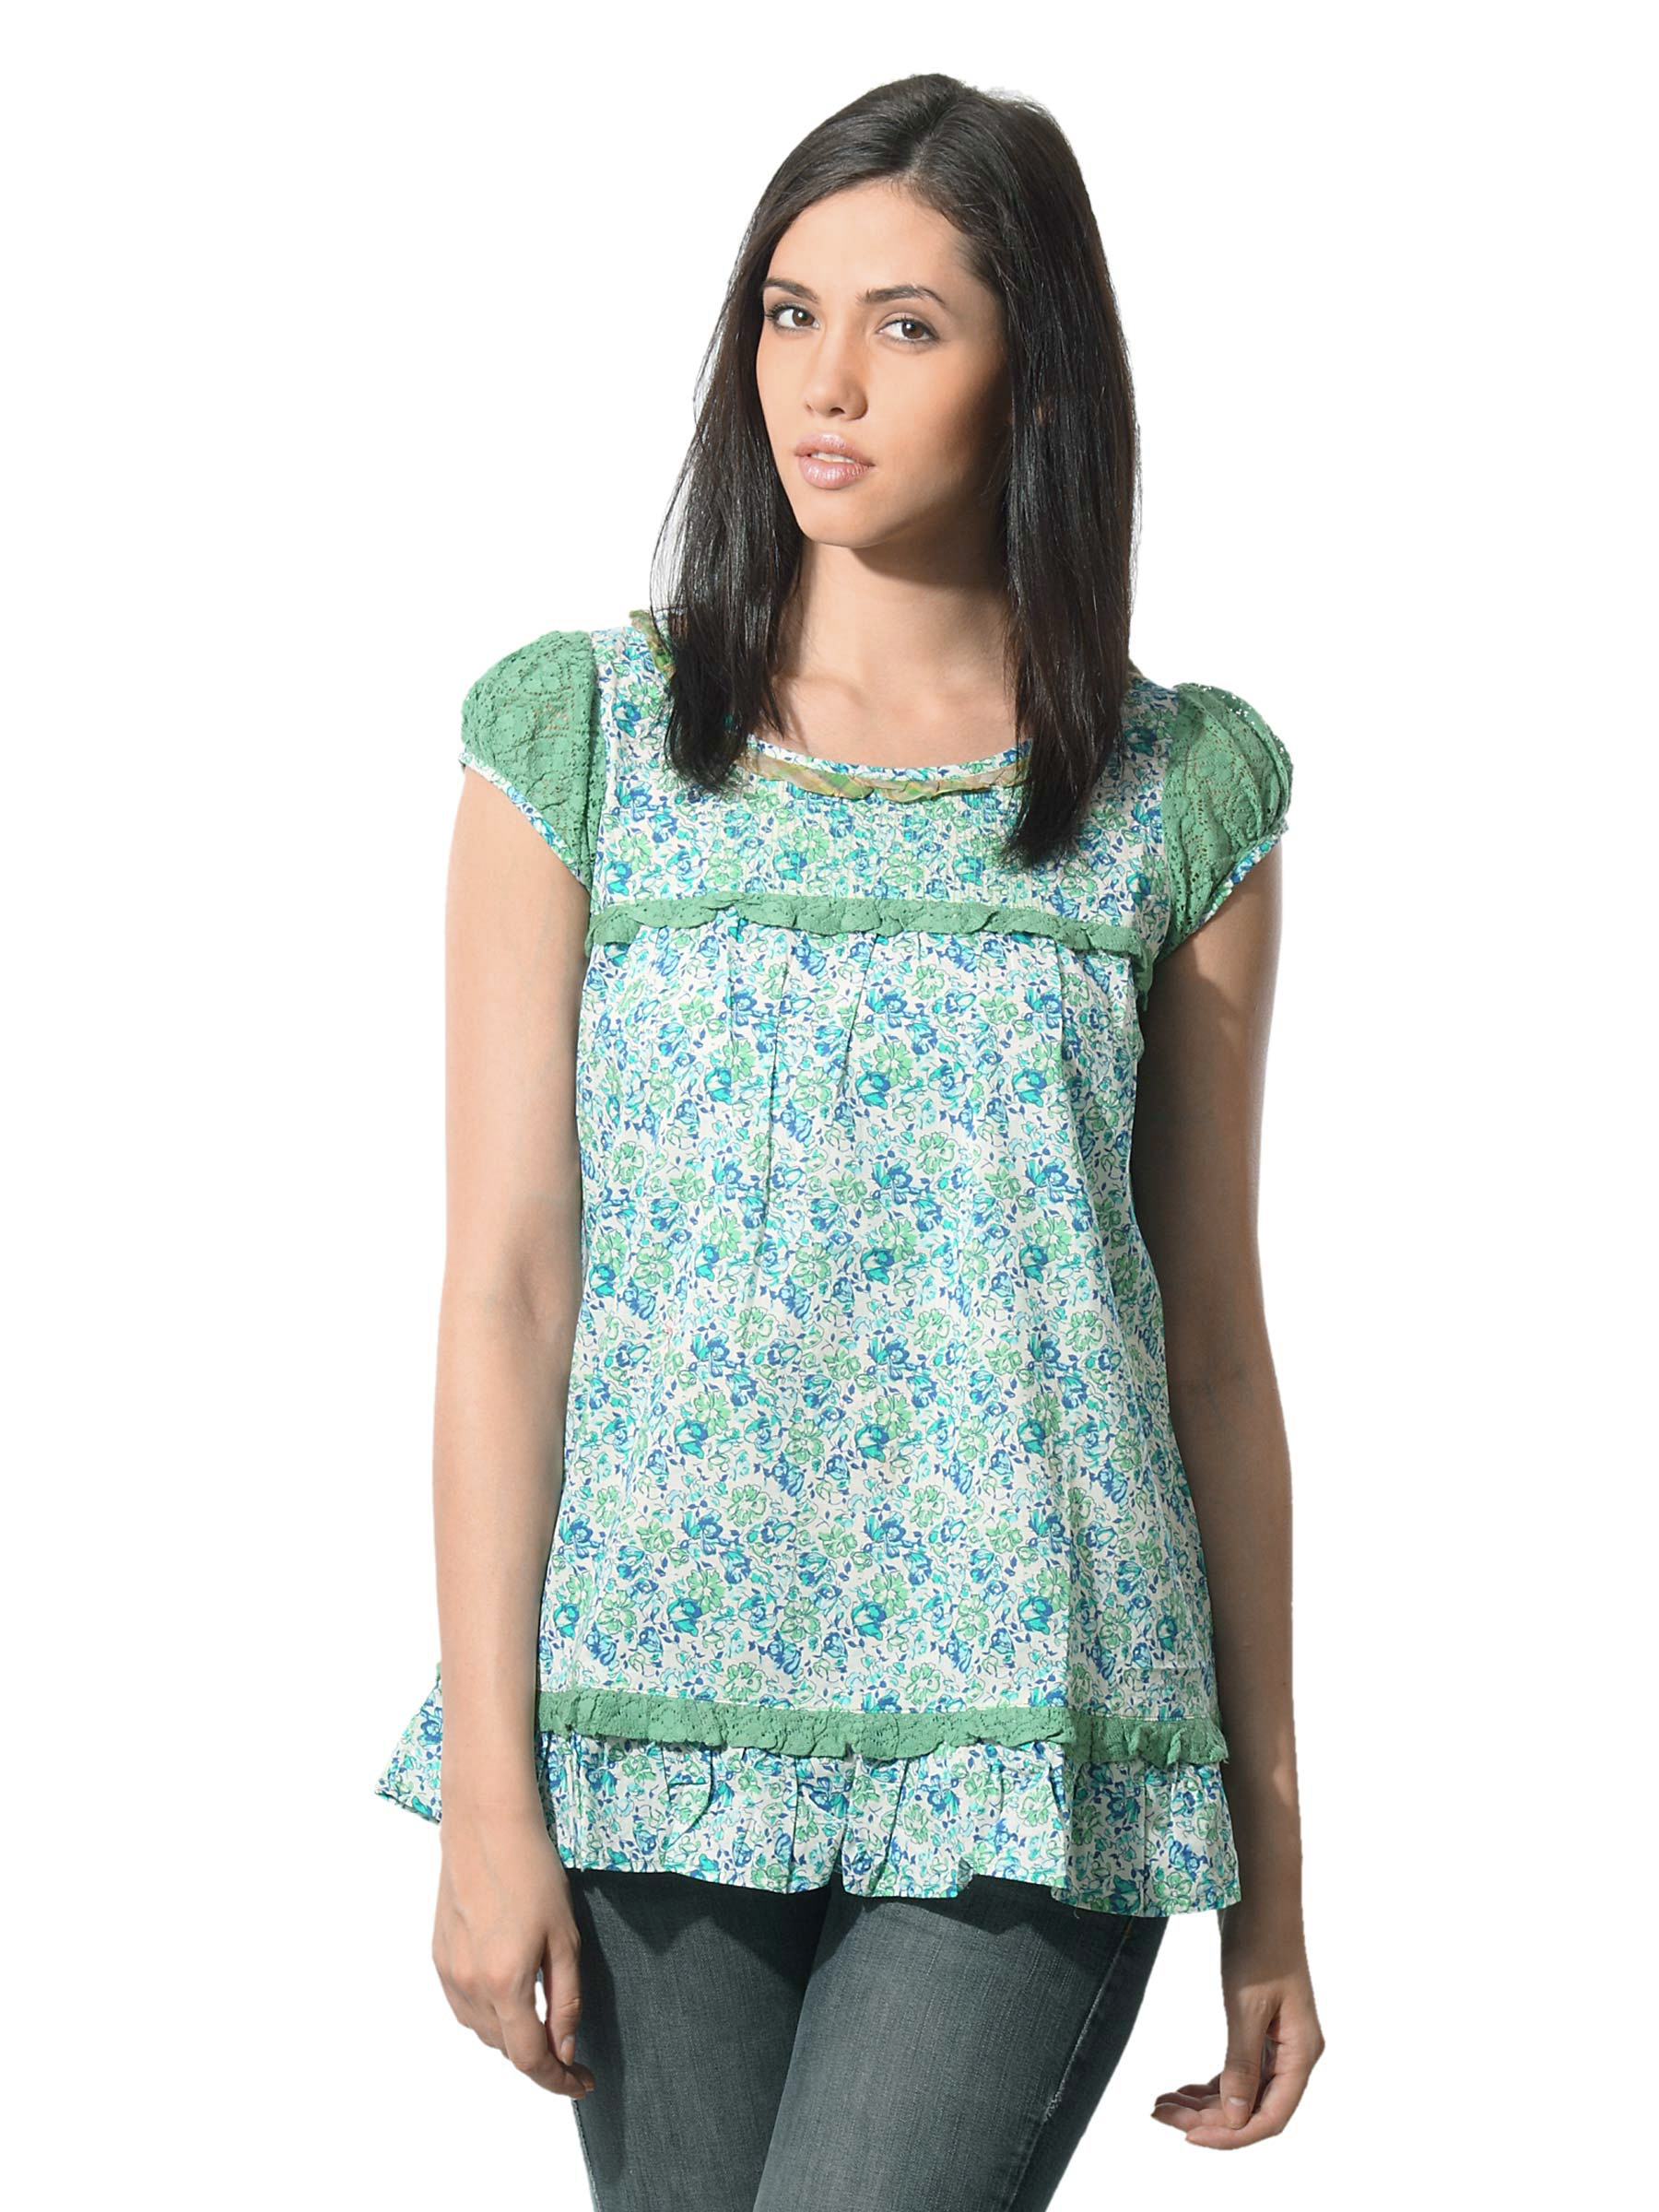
Mineral Women Floral Green Tunic
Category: Apparel / Topwear / Tunics
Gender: Women
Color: Green
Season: Summer 2012
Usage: Casual